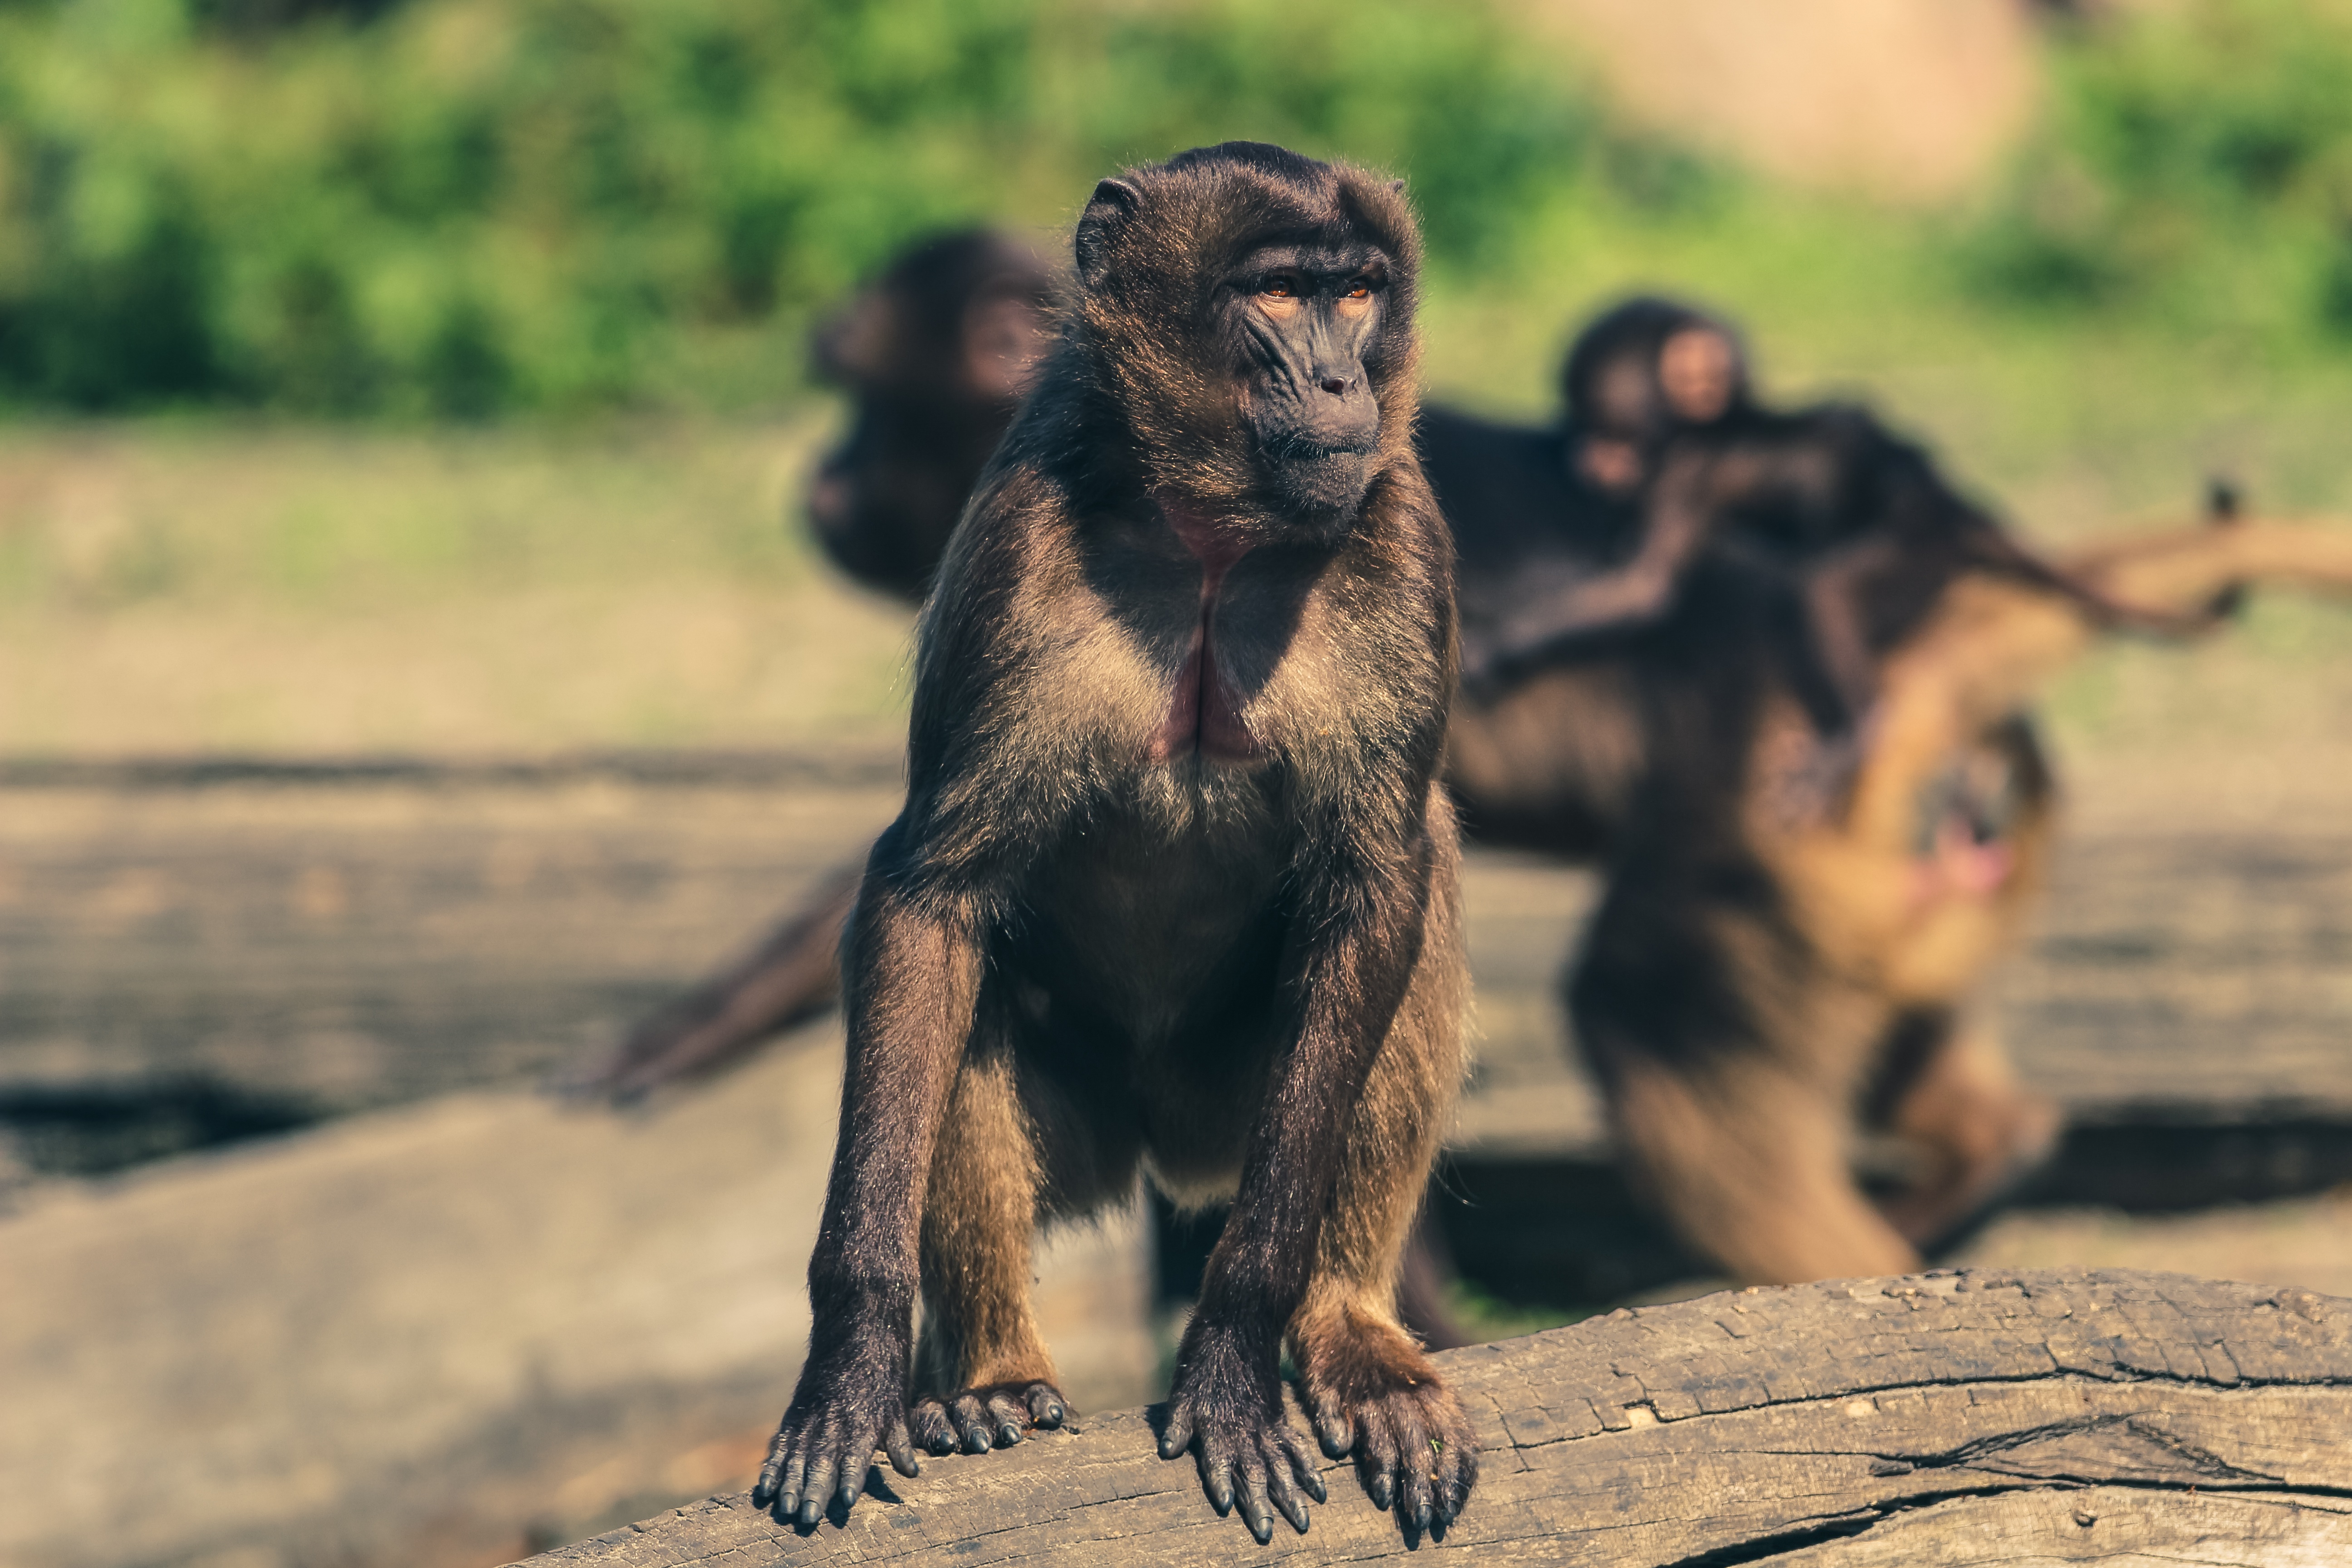
nature, animal, wildlife, zoo, mammal, monkey, fauna, primate, chimpanzee, baboon, vertebrate, animal world, tiergarten, old world monkey, observing